Peter Snayers

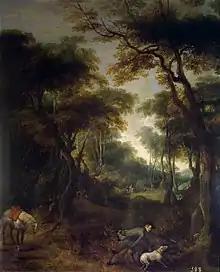

Snayers generally did not include in his compositions any explanatory signs, symbols or legends that would help the viewer in identifying which battle was depicted. The absence of such explanatory elements preserved the realism of the picture but also required the viewer to have prior information to understand the subject. As most of his works were commissioned by the highest military leaders in the Habsburg (Spanish and Imperial) army they would have known the scenes depicted.